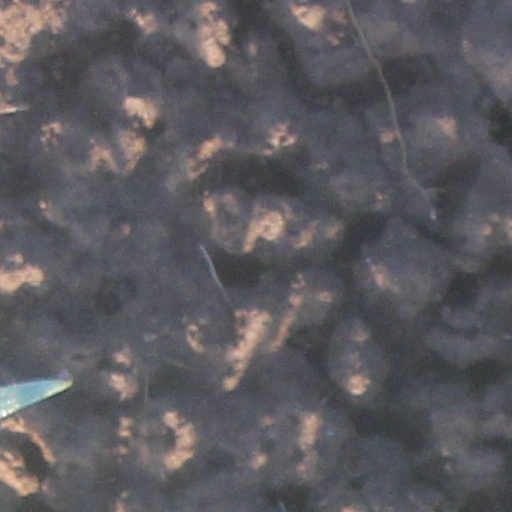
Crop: wheat